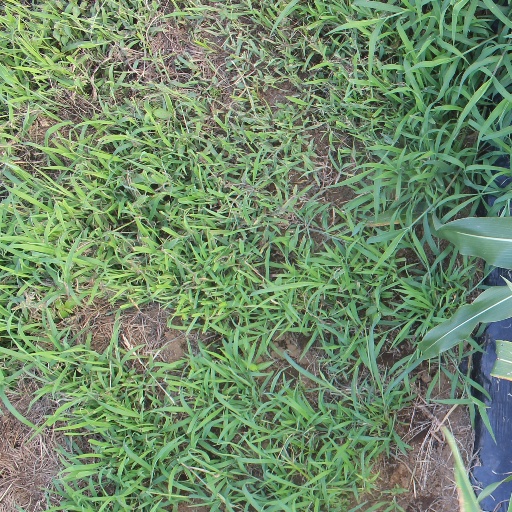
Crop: sorghum